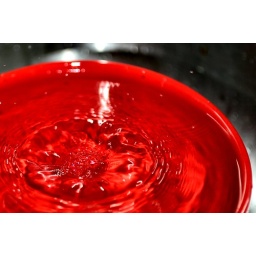
Another of the water in a bowl series I shot last week.